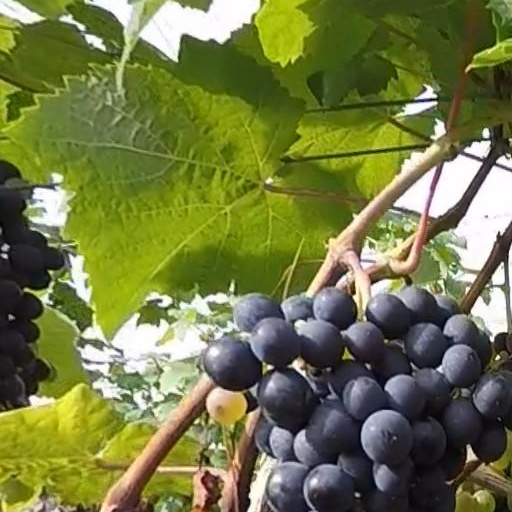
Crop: grape